Peter Sissons

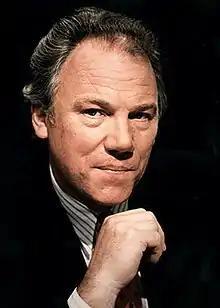

Peter George Sissons (17 July 1942 – 1 October 2019) was an English journalist and broadcaster. He was a newscaster for ITN, providing bulletins on ITV and Channel 4, before becoming the presenter of the BBC's "Question Time" between 1989 and 1993, and a presenter of the "BBC Nine O'Clock News" and "Ten O'Clock News" between 1993 and 2003. He retired from the BBC in 2009 and died in 2019 from leukaemia at the age of 77.